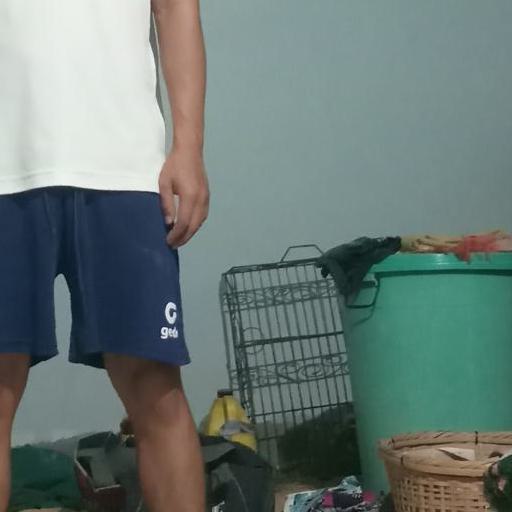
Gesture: no_gesture